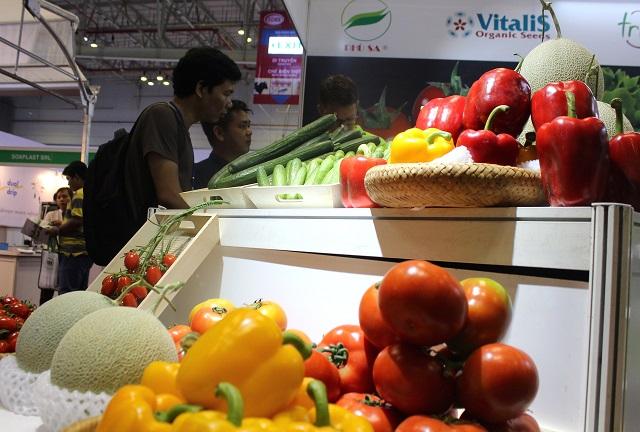
ba người đàn ông đang đứng ở quầy rau củ quả